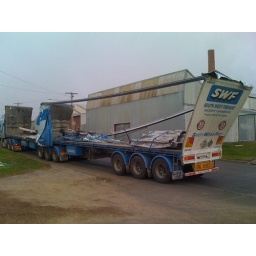
South West Freight B-double attempted to fit under Geelongs notorious Breakwater road bridge 3.7m.(shot on i-phone)